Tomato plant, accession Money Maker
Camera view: tilt-top (135 deg); turntable rotation: 300 degrees
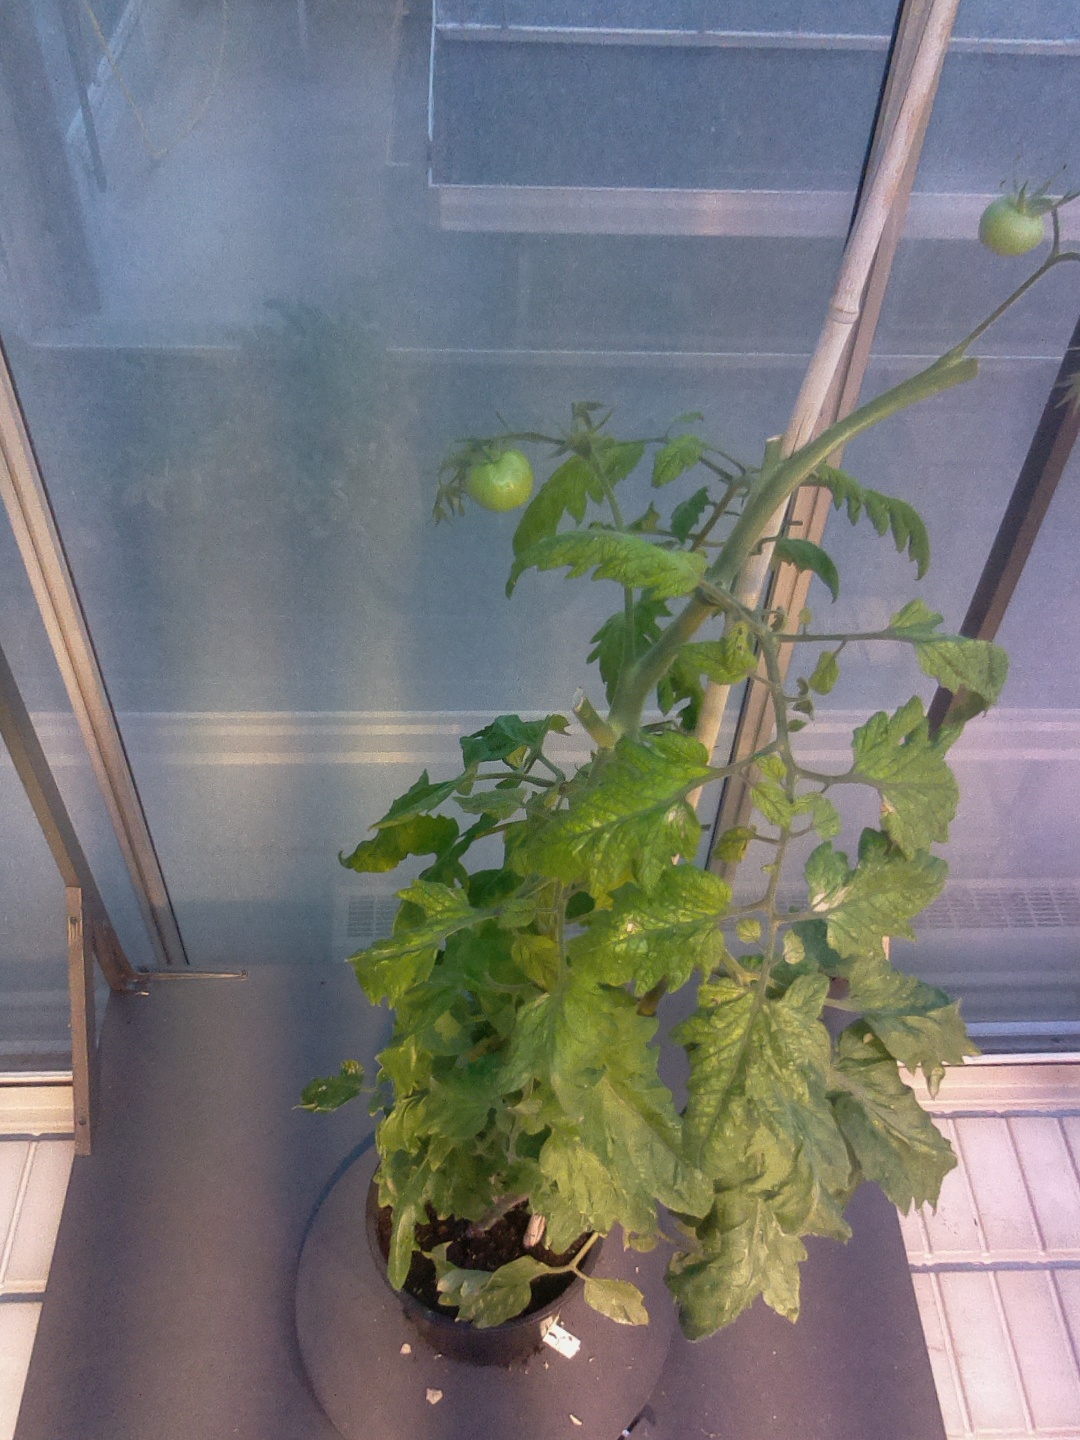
BBCH growth stage 79: 90% -100% of final fruit size